Eugeny Kenig

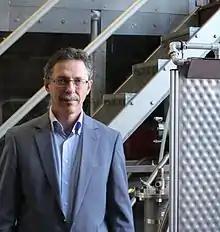
Eugeny Kenig

Eugeny Kenig (born 25 April 1957 in Moscow, Russia) is a Russian-German scientist and head of the chair of Fluid Process Engineering at the Department of Mechanical Engineering at University of Paderborn.